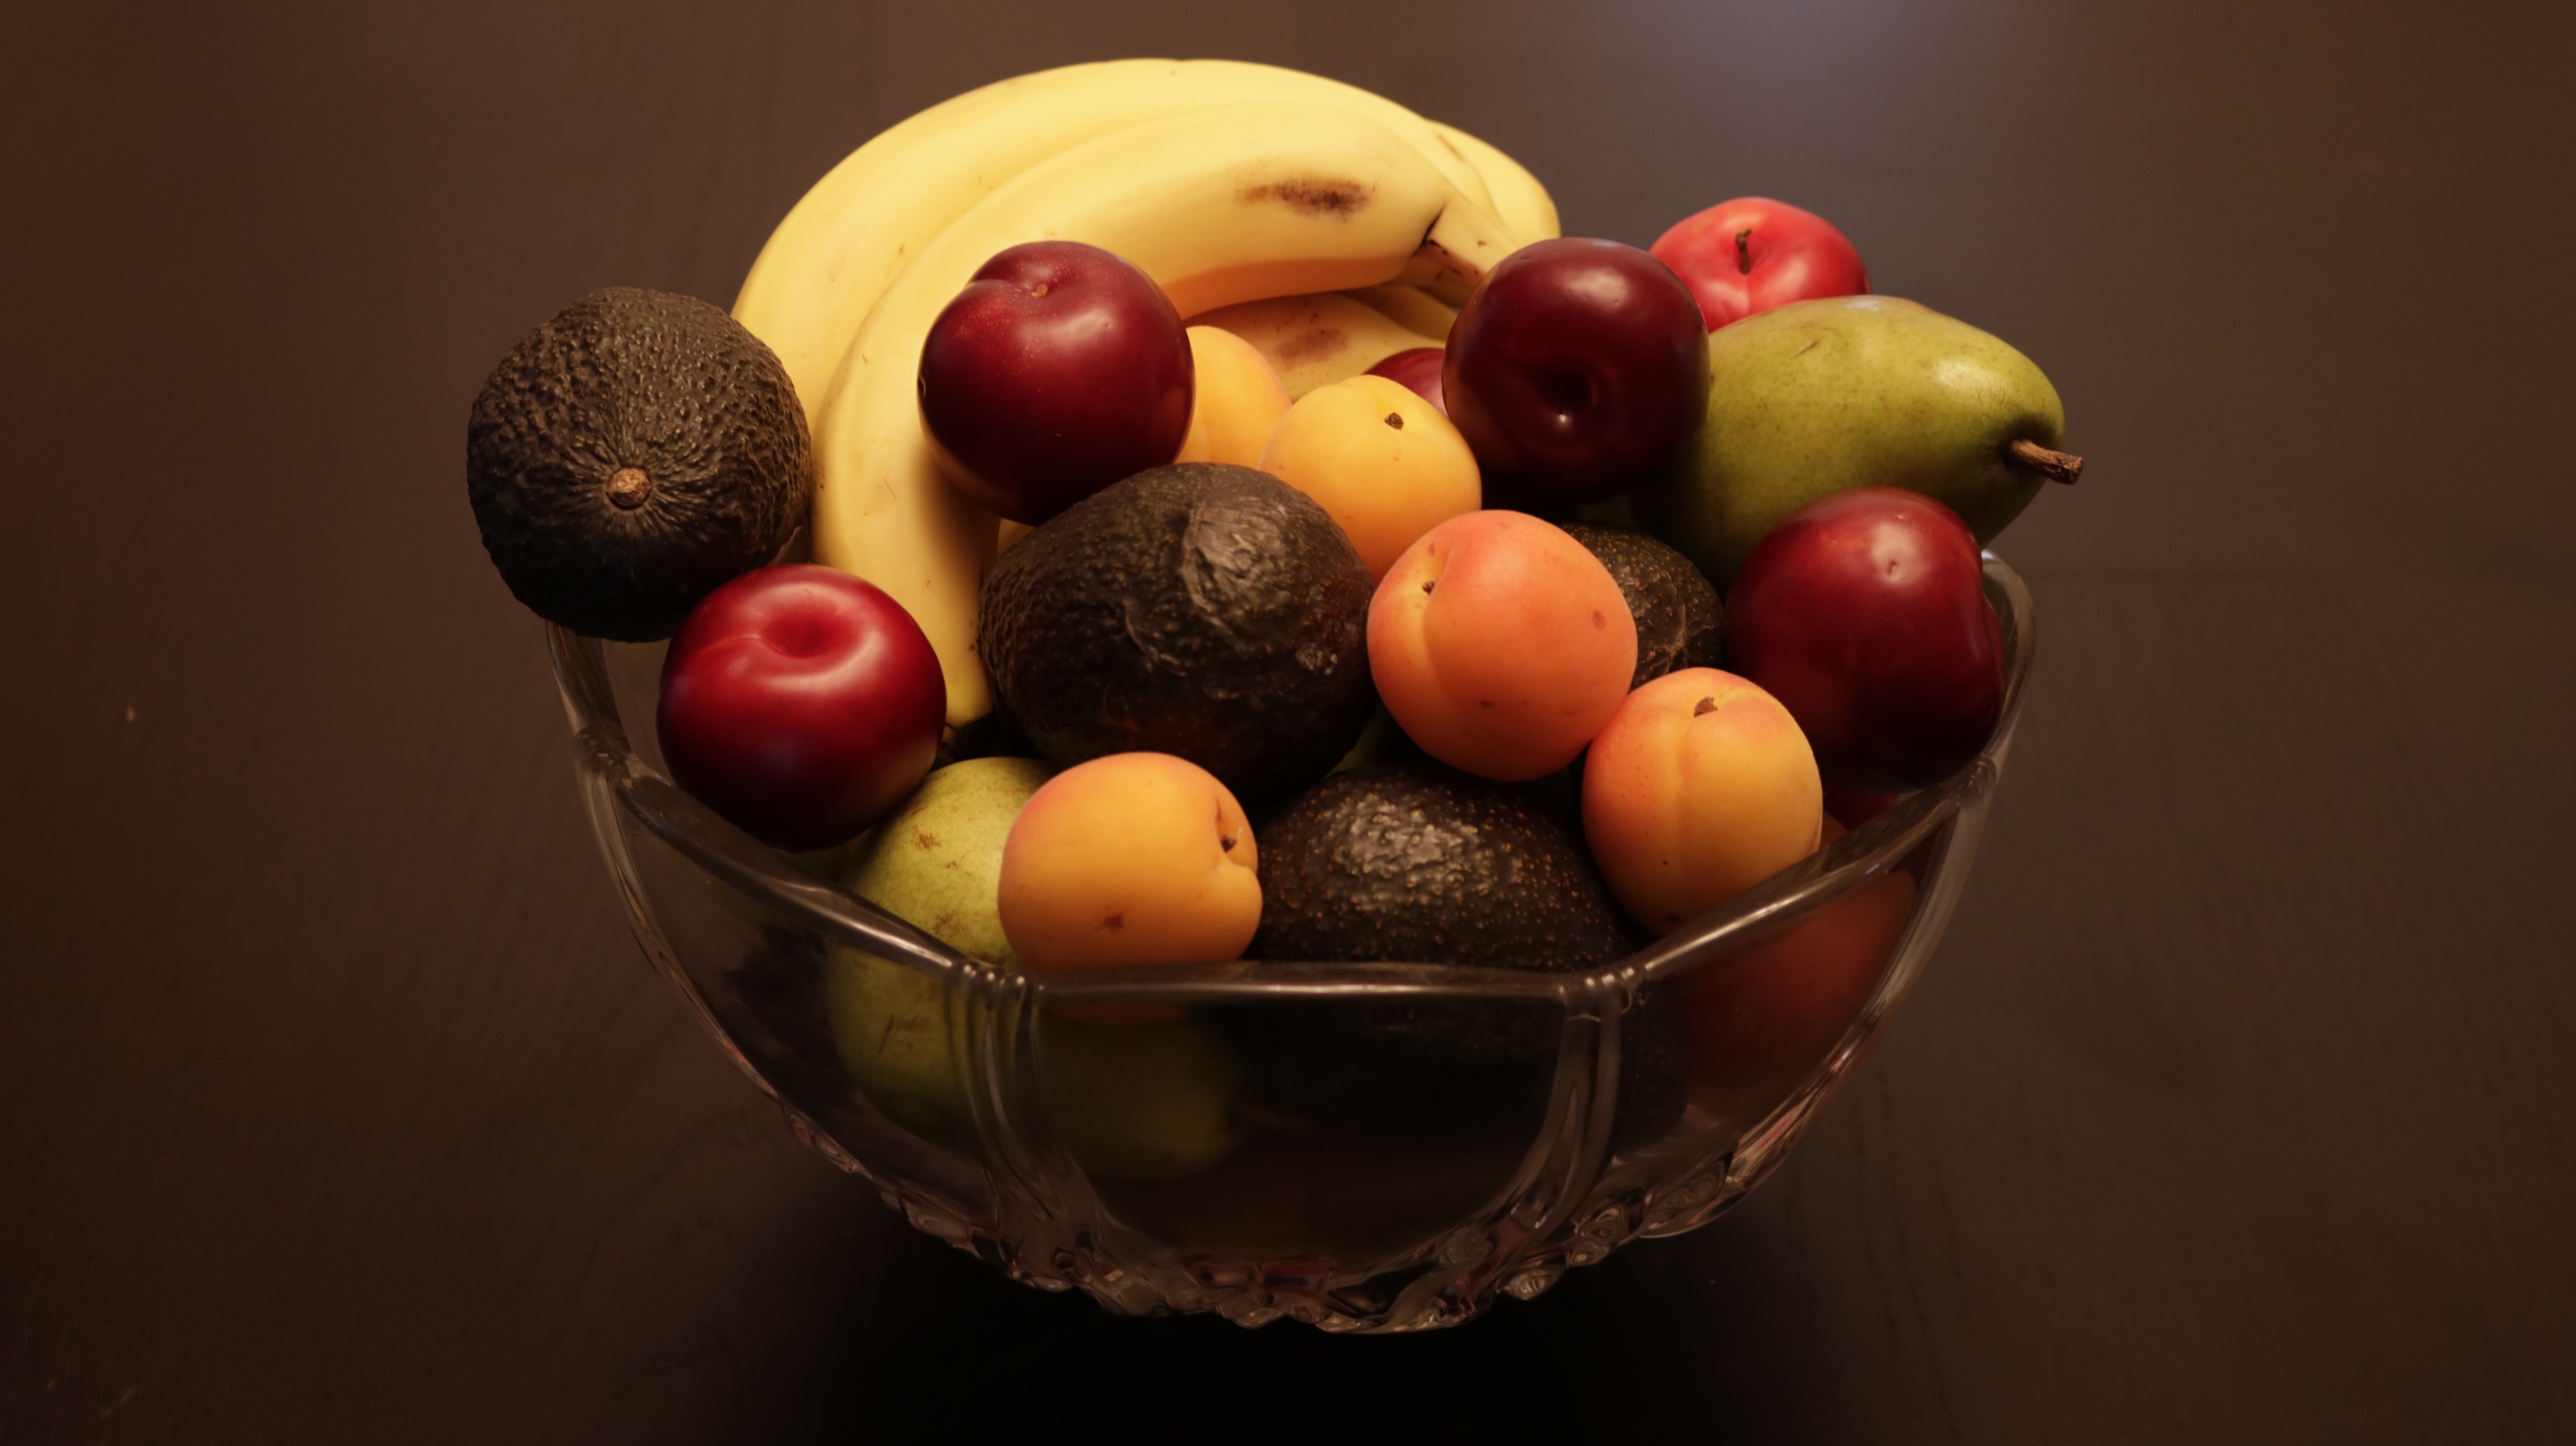
plant, wood, fruit, dark, bowl, food, red, produce, fresh, colorful, avocado, banana, healthy, still life, painting, freshness, plum, apricot, wooden, flowering plant, still life photography, land plant